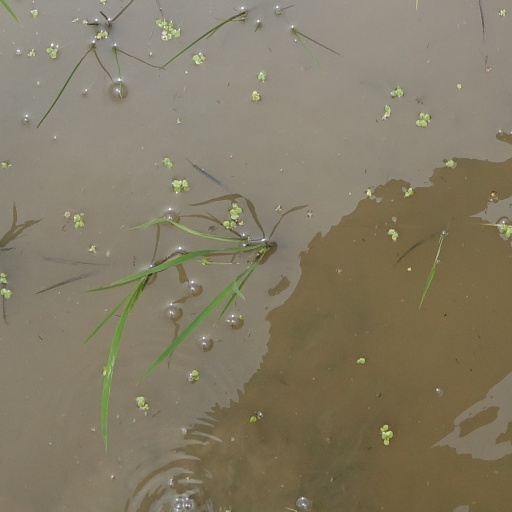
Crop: rice